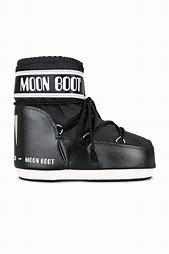
Brand: Moon
Model: Boot Moon Icon Nylon